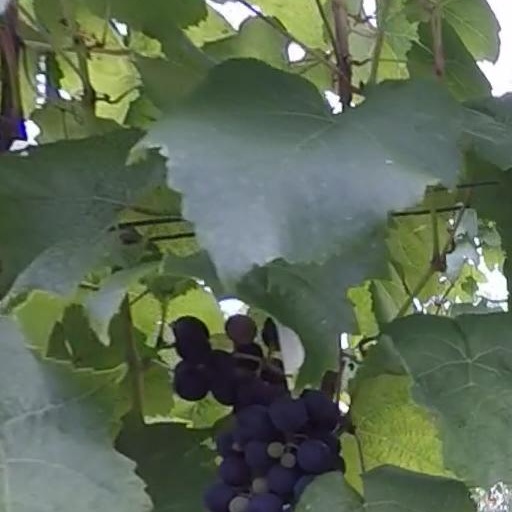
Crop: grape